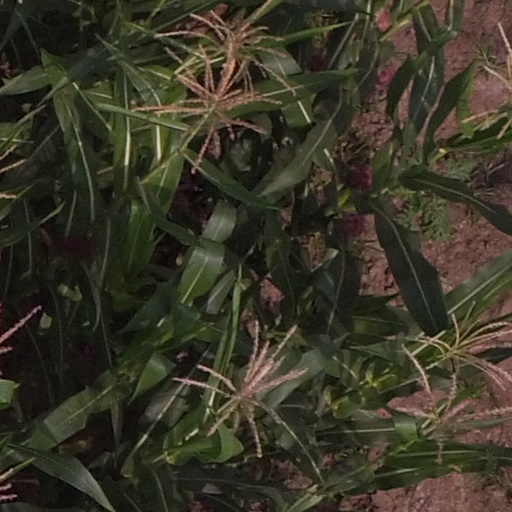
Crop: maize; corn